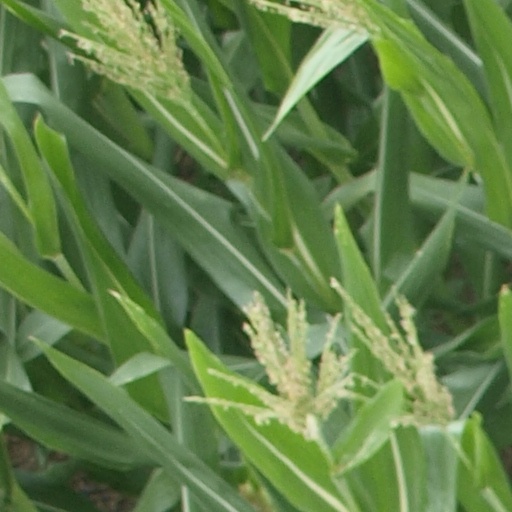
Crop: maize; corn